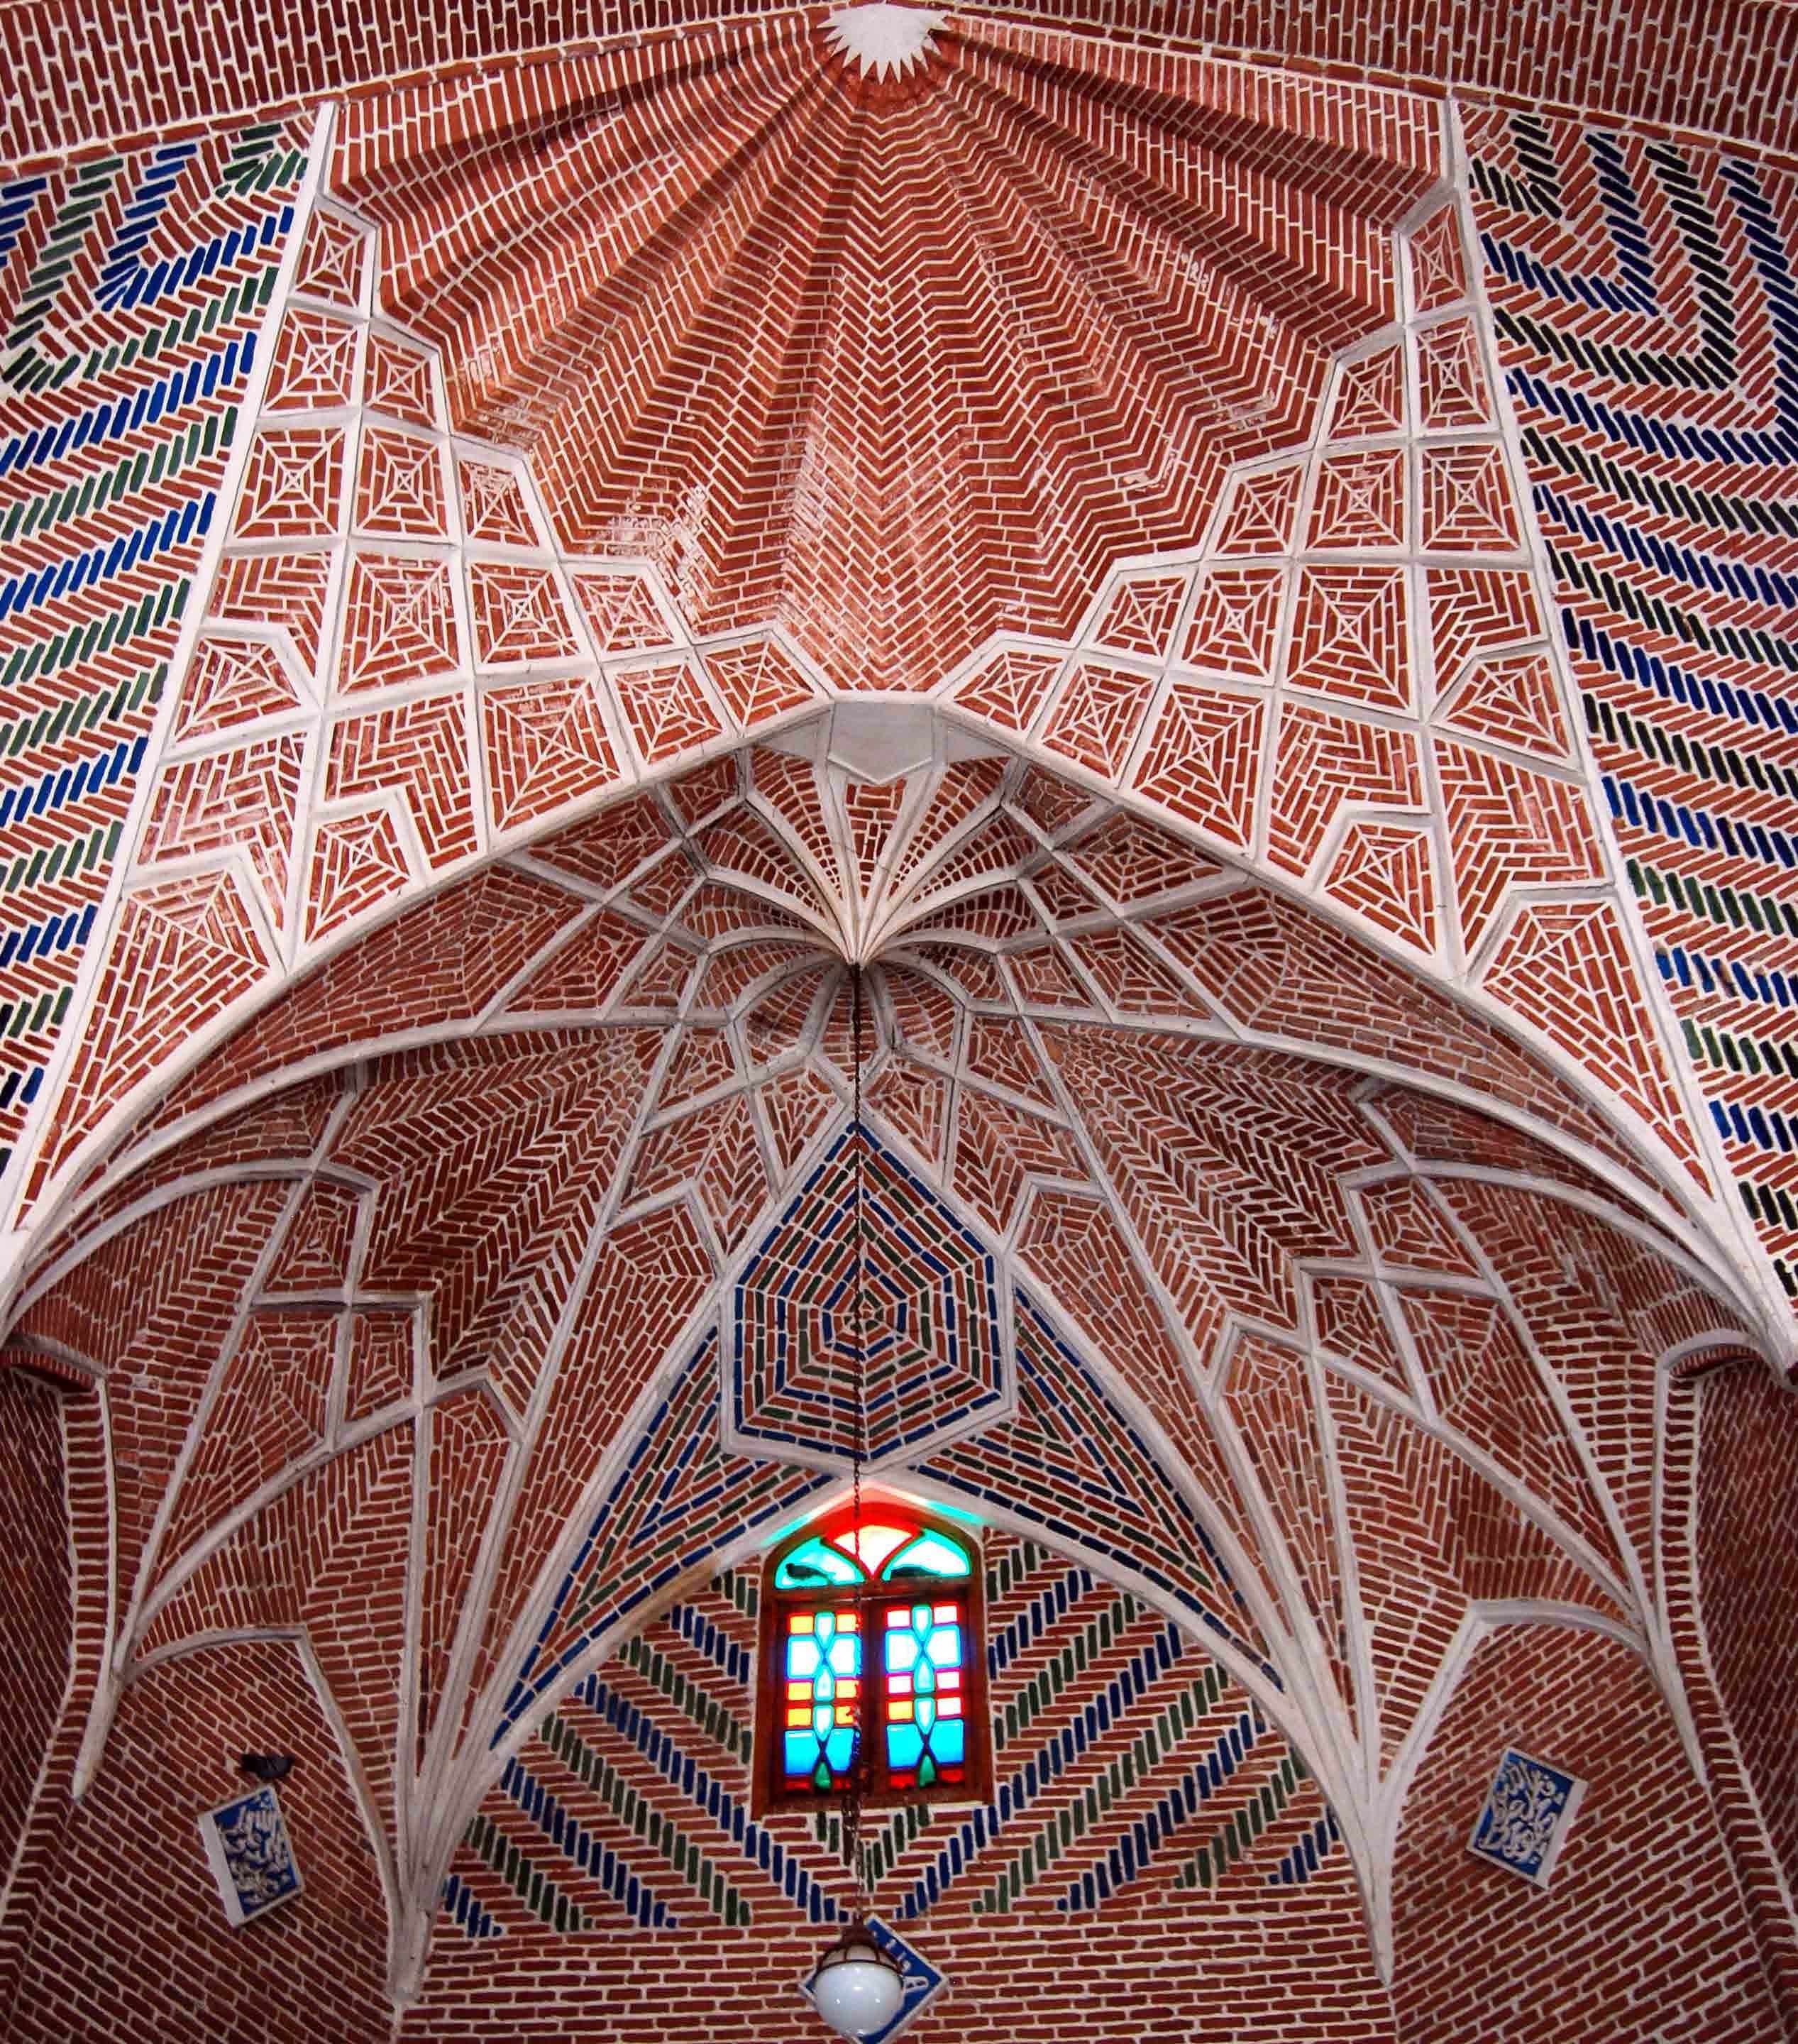
pattern, bazaar, material, art, design, symmetry, vault, dome, iran, tabriz, bazaar of tabriz